Little North Line

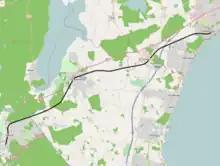
Map of the Little North Line

The line continues the North Line of the S-train network. It runs north from Hillerød station along the tracks of the Gribskov Line, before curving east towards Helsingør. The most important town along the route is Fredensborg, home to Fredensborg Palace, one of the Danish Royal Family's two main residences. The Little North Line joins the Coast Line in Snekkersten, one station before reaching Helsingør.